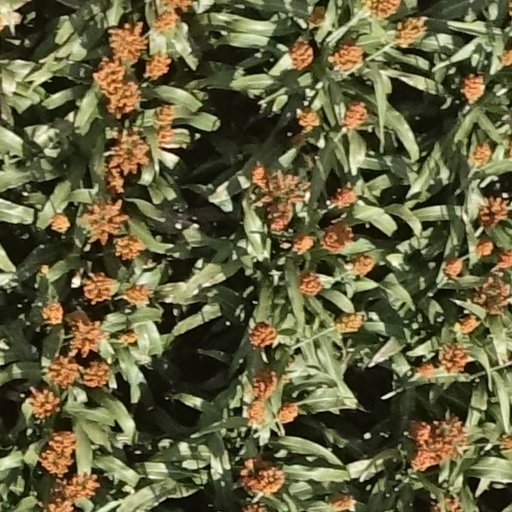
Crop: sorghum